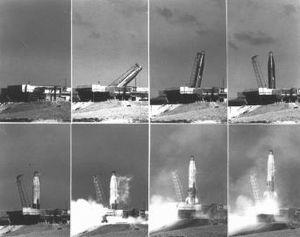
Le Strategic Air Command, ou SAC, était un grand commandement de l'United States Air Force, formé en 1946 pour regrouper les unités de bombardement stratégique de l'USAF, destinées en particulier à employer les armes nucléaires des États-Unis. Il regroupait aussi bien des unités de bombardiers, que d'avions ravitailleurs, de chasseurs d'escorte, mais aussi de missiles balistiques intercontinentaux.
Le SM-65 Atlas ou Atlas I est un missile construit par Convair, une division de General Dynamics. Il fut le premier d'une série d'ICBM à charge nucléaire et servit de base pour les lanceurs de satellites américains, militaires ou civils.
Le Single Integrated Operational Plan est une planification stratégique qui spécifie la façon dont les armes nucléaires des États-Unis devraient être utilisées en cas de guerre nucléaire. Au niveau de l'OTAN, un accord sur l'utilisation des armes nucléaires prévoit la participation du Royaume-Uni au SIOP. Le plan prend en compte les capacités nucléaires de la triade : les bombardiers stratégiques, les missiles balistiques intercontinentaux et les missiles balistiques lancés par sous-marin. Le SIOP, document hautement confidentiel, est l'un des plus secrets et sensibles de la politique de la sécurité nationale américaine.